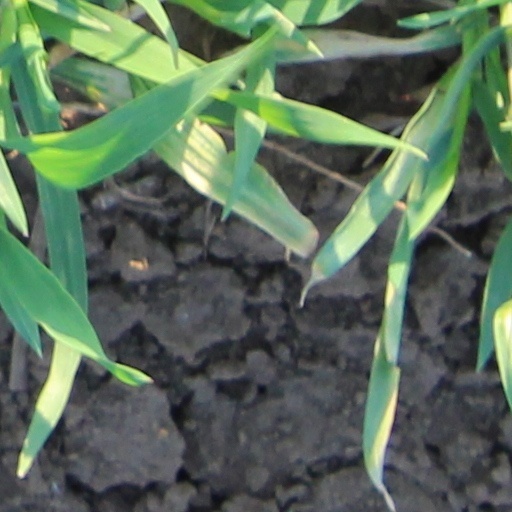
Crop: wheat